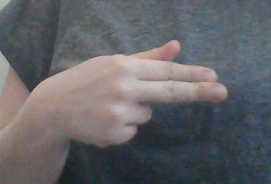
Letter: ghain